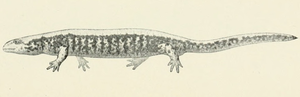
Sibirisk salamander
Den sibiriske salamander udmærker sig ved at kunne tåle nedfrysning til -50 °C.